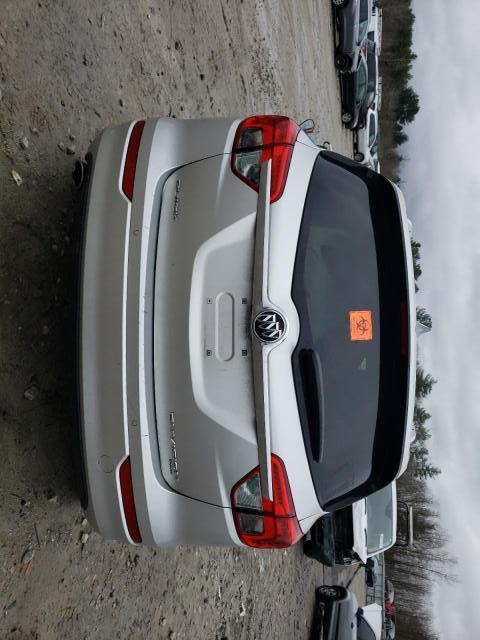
Aucun dommage détecté.
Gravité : aucun